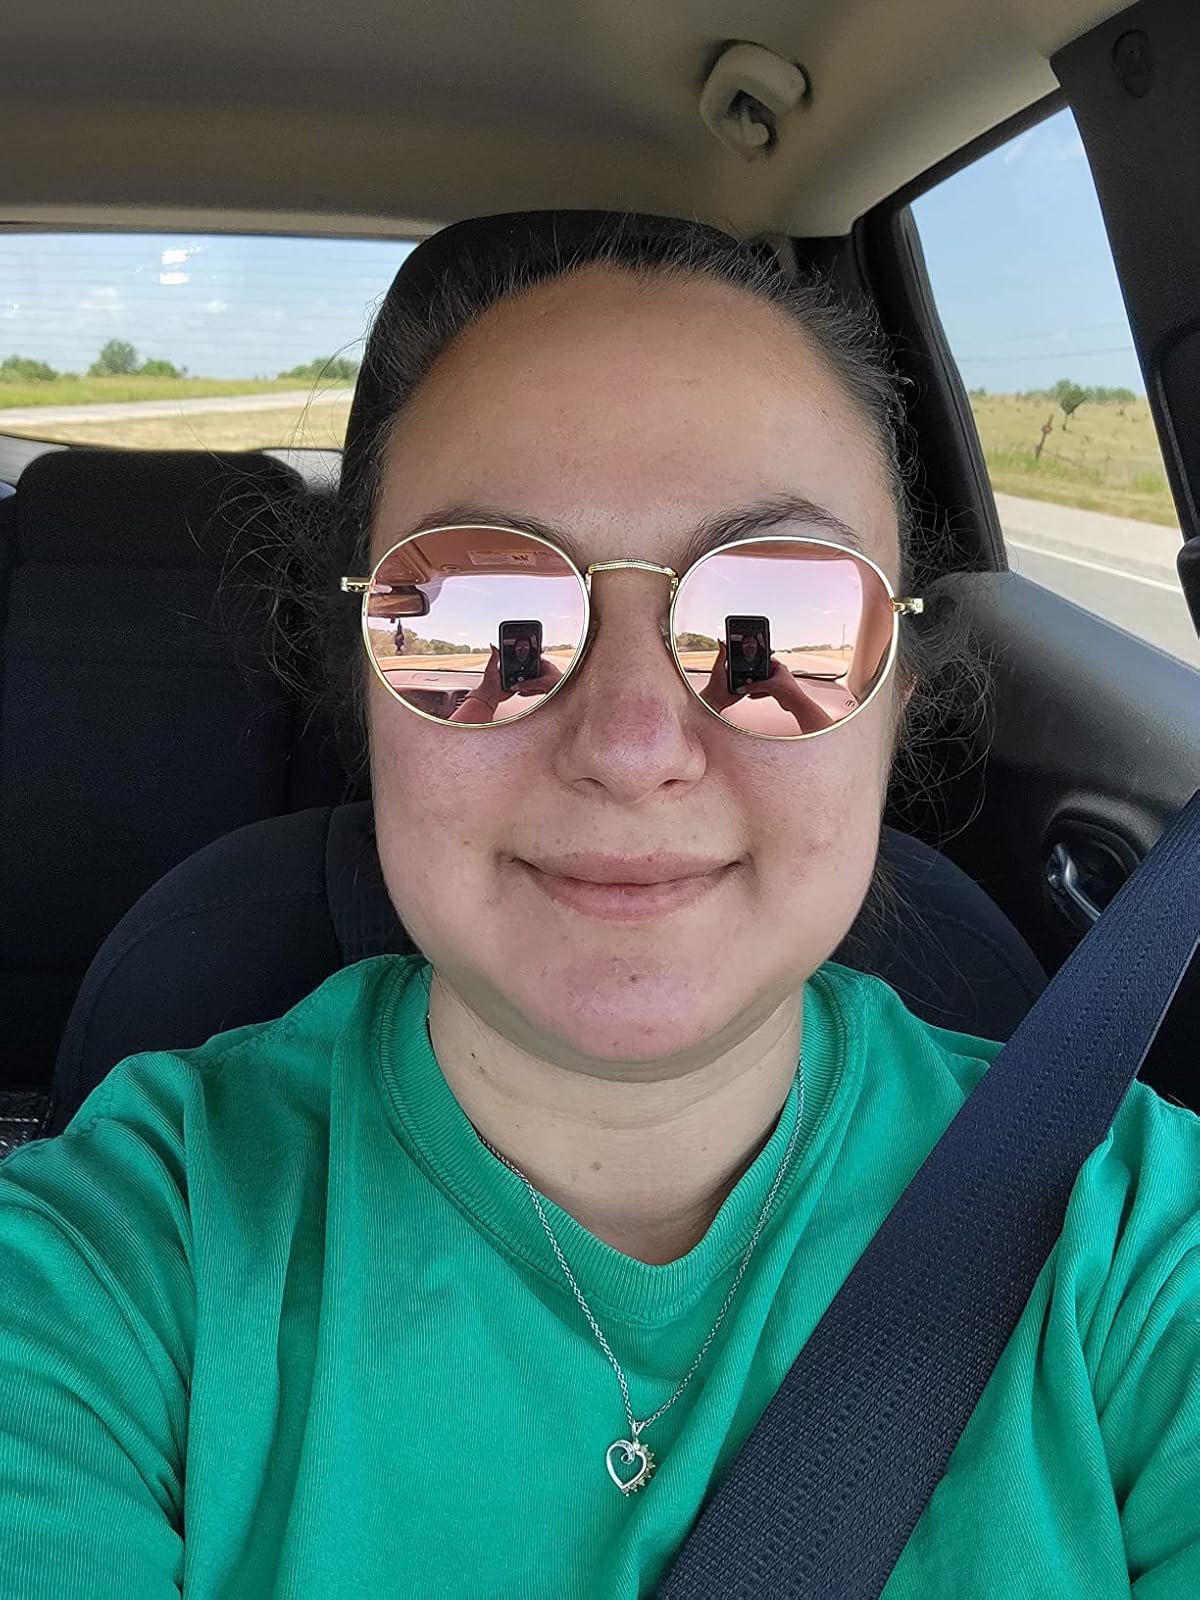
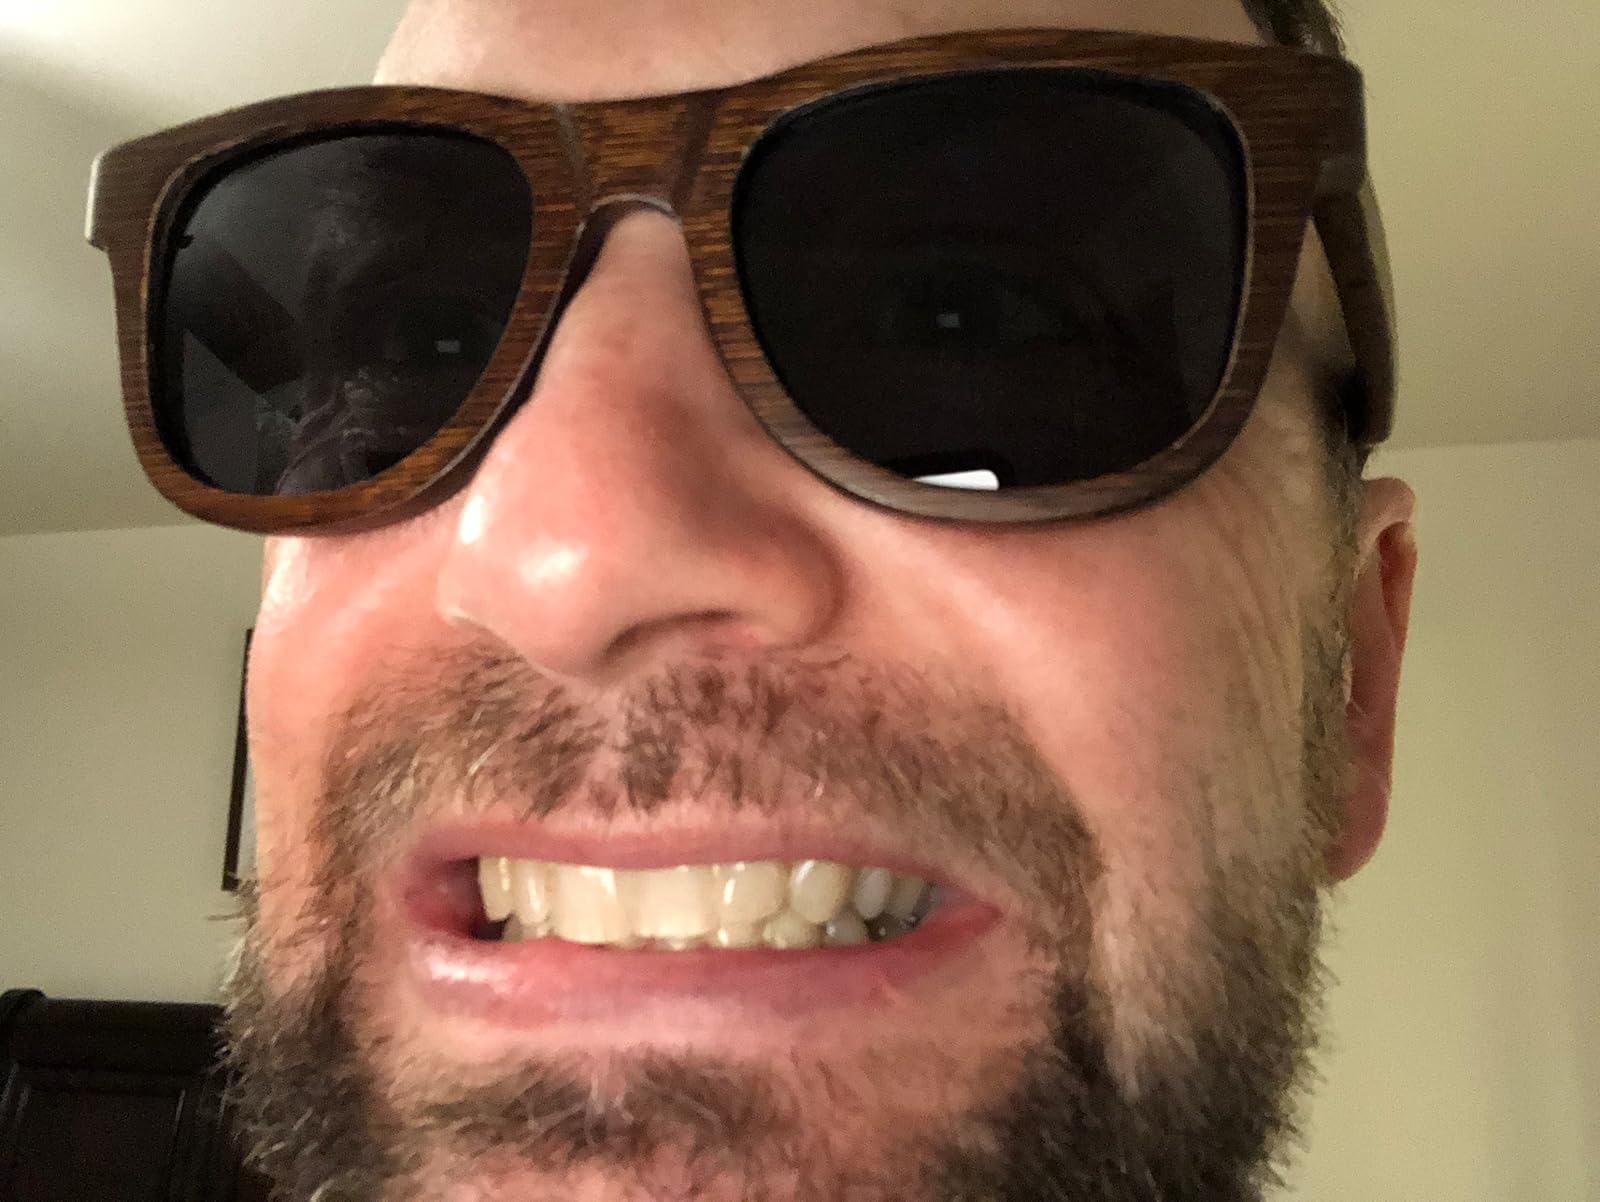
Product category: accessories_sunglasses
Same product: no